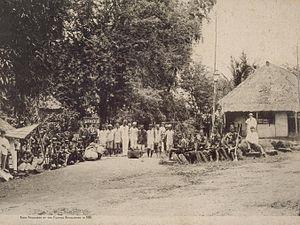
1896 est une année bissextile commençant un mercredi.